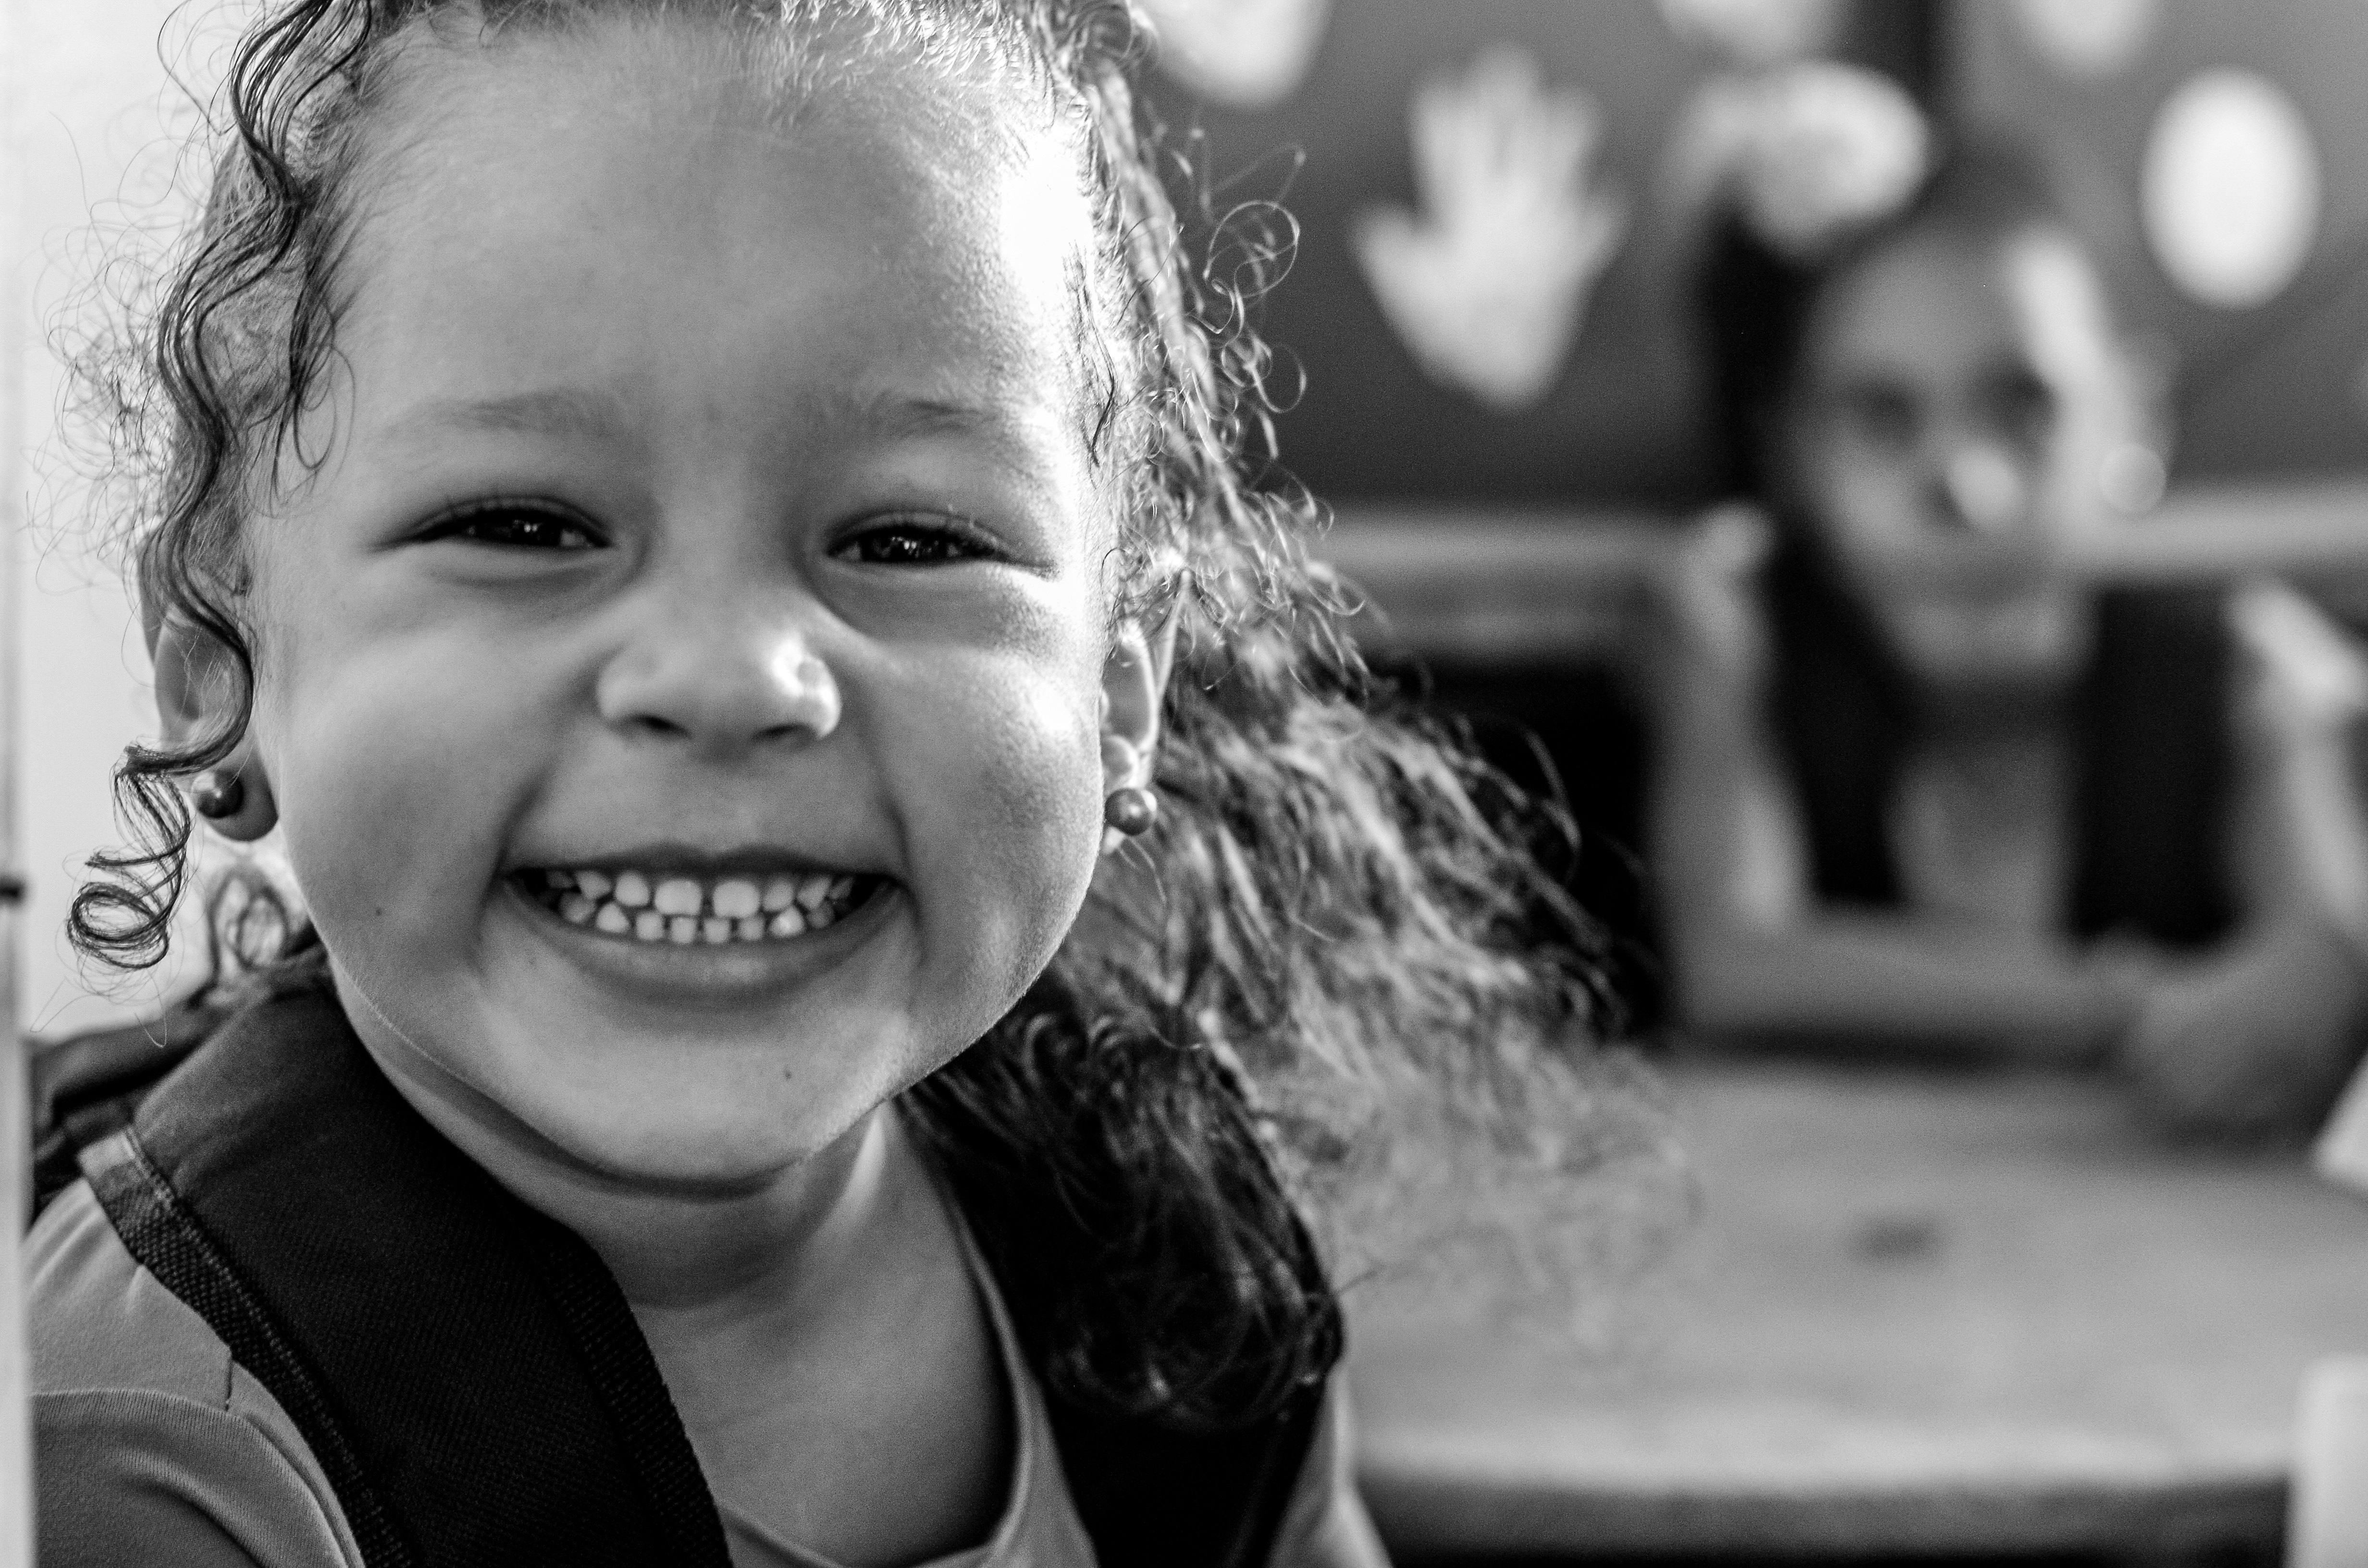
person, black and white, people, photography, portrait, child, black, monochrome, facial expression, smile, face, eye, laughter, emotion, monochrome photography, portrait photography